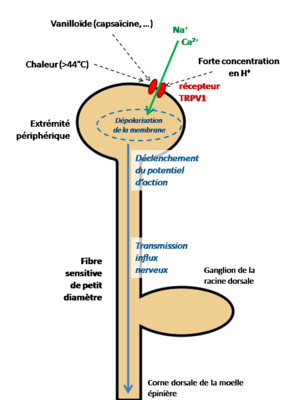
Mécanisme d'activation des récepteurs TRPV1
Les récepteurs TRPV1 sont des récepteurs ionotropiques activés par des molécules de la famille des vanilloïdes (V) telle que la capsaïcine présente dans le piment. Ces récepteurs interviennent dans les mécanismes nociceptifs et s'activent en réponse à un stimulus thermique supérieur à 44 °C.